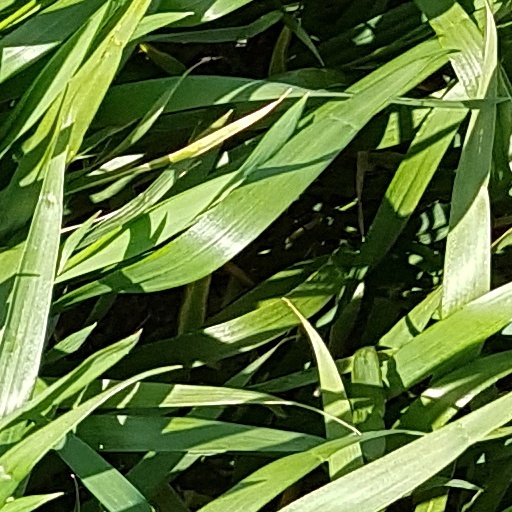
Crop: wheat